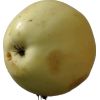
Label: Apple hit 1